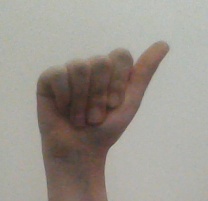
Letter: dhad